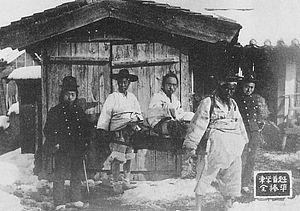
Jeon Bong-jun est l'homme qui a lancé la rébellion paysanne du Donghak en 1894. Il a été surnommé le général Mungo à cause de sa petite taille.